Decolonisation of Africa

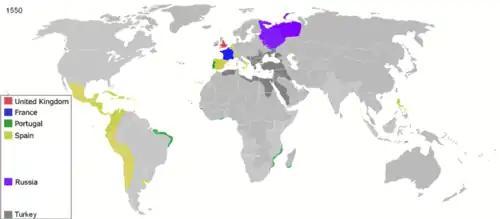
World empires and colonies in 1550

Colonialism in the colonial era, mostly refers to Western European countries' colonisation of lands in the Americas, Africa, Asia, and Oceania. The main European countries active in this form of colonization included Spain, Portugal, France, the Tsardom of Russia (later Russian Empire and Soviet Union), the Kingdom of England (later Great Britain), the Netherlands, Belgium and the Kingdom of Prussia (now mostly Germany), and, beginning in the 18th century, the United States. Most of these countries had a period of almost complete dominance of world trade at some stage in the period from roughly 1500 to 1900. Beginning in the late 19th century, Imperial Japan also engaged in settler colonization, most notably in Hokkaido and Korea.